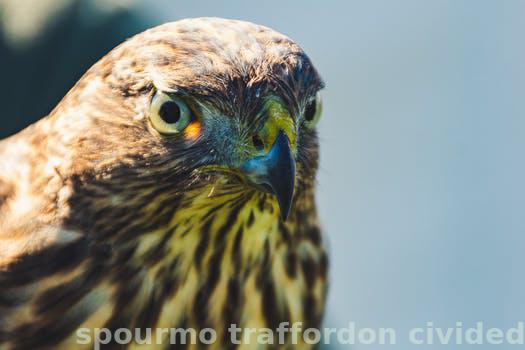
Label: Watermark